Donald B. Fullerton

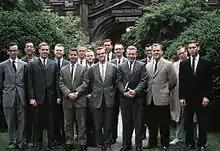
The PEF in 1960 (L-R): William Bryant '60, Chi-Yu King '61, Steve Johnson '60, Don Youngren '61, Ron Fisher '60, Hank Bryant '63, John Frame '61, Jim Renick '60, Suthy MacLean '58, Ken Petzinger '63, Bob Shade '60, Ron Furst '63, Bruce Higgins '60, Bart Campbell '62, Jerry Butler '60. Six became missionaries and one a theologian.

Dr. Fullerton moved to Princeton in 1953 to fully devote himself to the work of the PEF. Prior to that time he served in other ministry contexts, including teaching Bible classes to medical students in New York City and serving as the associate pastor of the West End Chapel in Plainfield. After the founding of Westerly Road Church. in 1956 Fullerton became a member and began a long relationship between the church and the PEF.